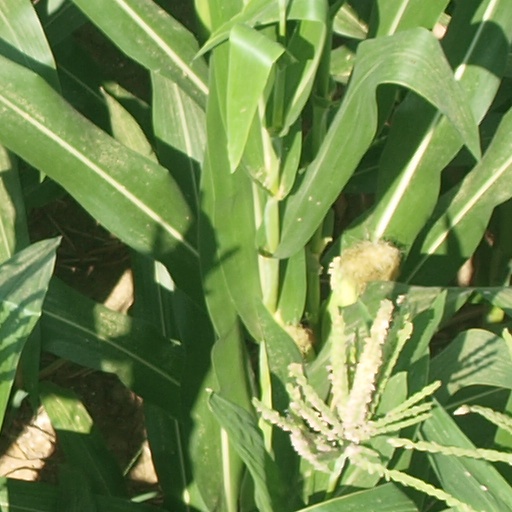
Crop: maize; corn